Woman's Club (Safford, Arizona)

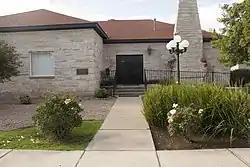

The Woman's Club in Safford, Arizona, United States, is located at 215 Main and was built in 1930. It was listed on the National Register of Historic Places in 1988.